List of Canadian Hot 100 number-one singles of 2019

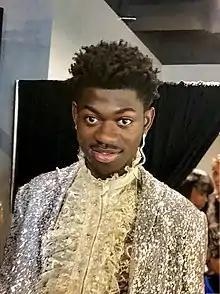
"Old Town Road" by Lil Nas X "(pictured)" featuring Billy Ray Cyrus spent nineteen consecutive weeks at number one on the Canadian Hot 100, breaking the record for the longest-running number-one song in the chart's history. It later ranked as the best-performing single of the year.

This is a list of the Canadian Hot 100 number-one singles of 2019. The Canadian Hot 100 is a chart that ranks the best-performing singles of Canada. Its data, published by "Billboard" magazine and compiled by Nielsen SoundScan, is based collectively on each single's weekly physical and digital sales, as well as airplay and streaming.